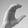
ASL letter: C